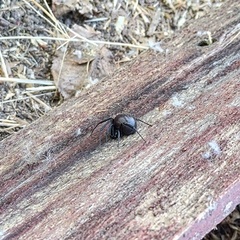
Species: Lactrodectus_hesperus